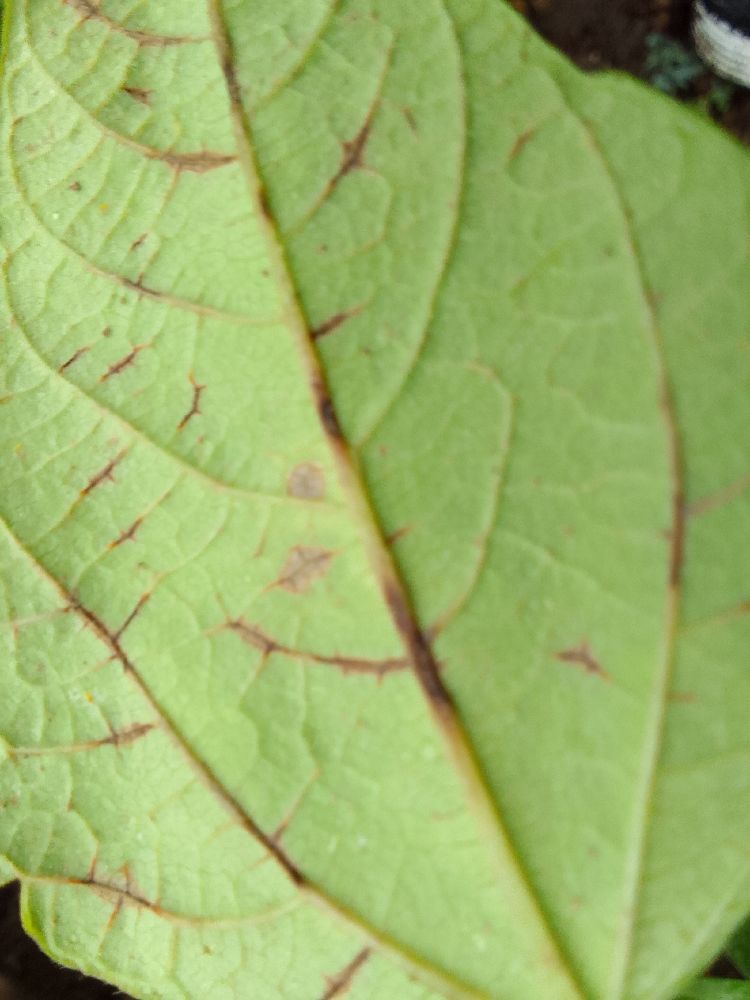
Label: anthracnose